Augustus Jesse Bowie Jr.

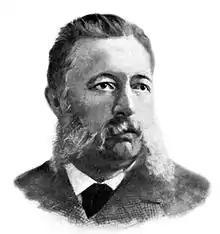
Hydraulic engineer Augustus Jesse Bowie II, photo from late 1800s (exact date unknown), University of San Francisco Archives

Augustus Jesse Bowie III was born in San Francisco, California, and generally referred to himself as Augustus Jesse Bowie Jr. He was the grandson of Dr. Augustus Jesse Bowie (Oct. 23, 1815 – July 6, 1887), a descendant of the revolutionary period Scottish loyalist and Maryland plantation owner John Bowie. Dr. Bowie came to San Francisco in April 1849, lured by the booming economy of the California Gold Rush. An experienced orthopedic surgeon with the U.S. Navy as early as 1837, he set up a private practice in downtown San Francisco in 1851 and soon occupied a prominent place among San Francisco's arriviste elite. Named first surgeon at St. Mary's hospital in 1861 then Chair of Surgery in the Medical Department of the University of the Pacific in 1863, he was named to the then-new board of UC Regents in 1876. However, like his grandson AJ Bowie III, Dr. Bowie's lack of an academic publishing record kept him relatively under-recognized in historic terms.